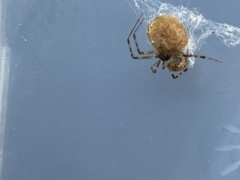
Species: Parasteatoda_tepidariorum